Ballens

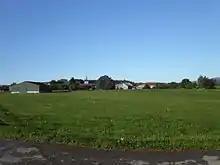
Ballens village

Ballens has a population of . , 10.6% of the population are resident foreign nationals. Over the last 10 years (1999–2009 ) the population has changed at a rate of 27.6%. It has changed at a rate of 22.9% due to migration and at a rate of 4.7% due to births and deaths.